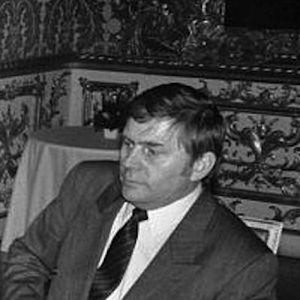
Alfred Gomolka (1940-), ministre-président du Land de Mecklembourg Poméranie occidentale (1990-1992) le 20 décembre 1990 à Munich.